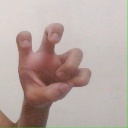
अक्षर: छ